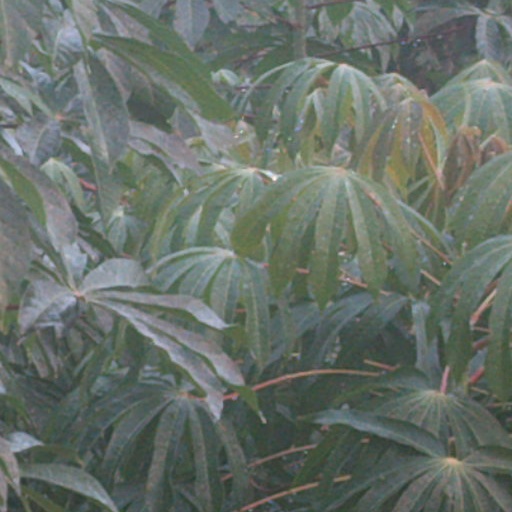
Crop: cassava